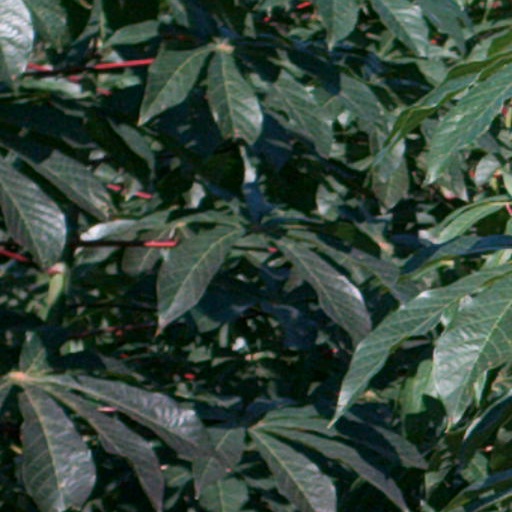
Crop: cassava